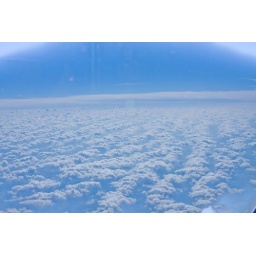
A shot of the clouds above Dallas TX from my plane window